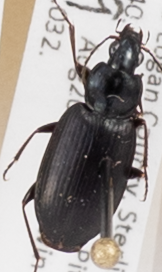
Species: Agonum placidum
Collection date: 2014-08-19
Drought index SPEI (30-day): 0.1
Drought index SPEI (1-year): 0.592
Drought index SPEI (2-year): -0.588